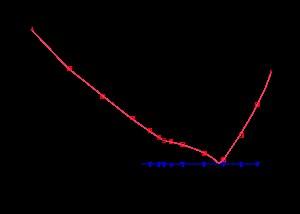
NaK est un alliage de sodium et de potassium qui a la particularité d'être liquide à température ambiante. Comme le sodium et le potassium, il réagit facilement avec l'air et l'eau et doit être manipulé avec des précautions appropriées.